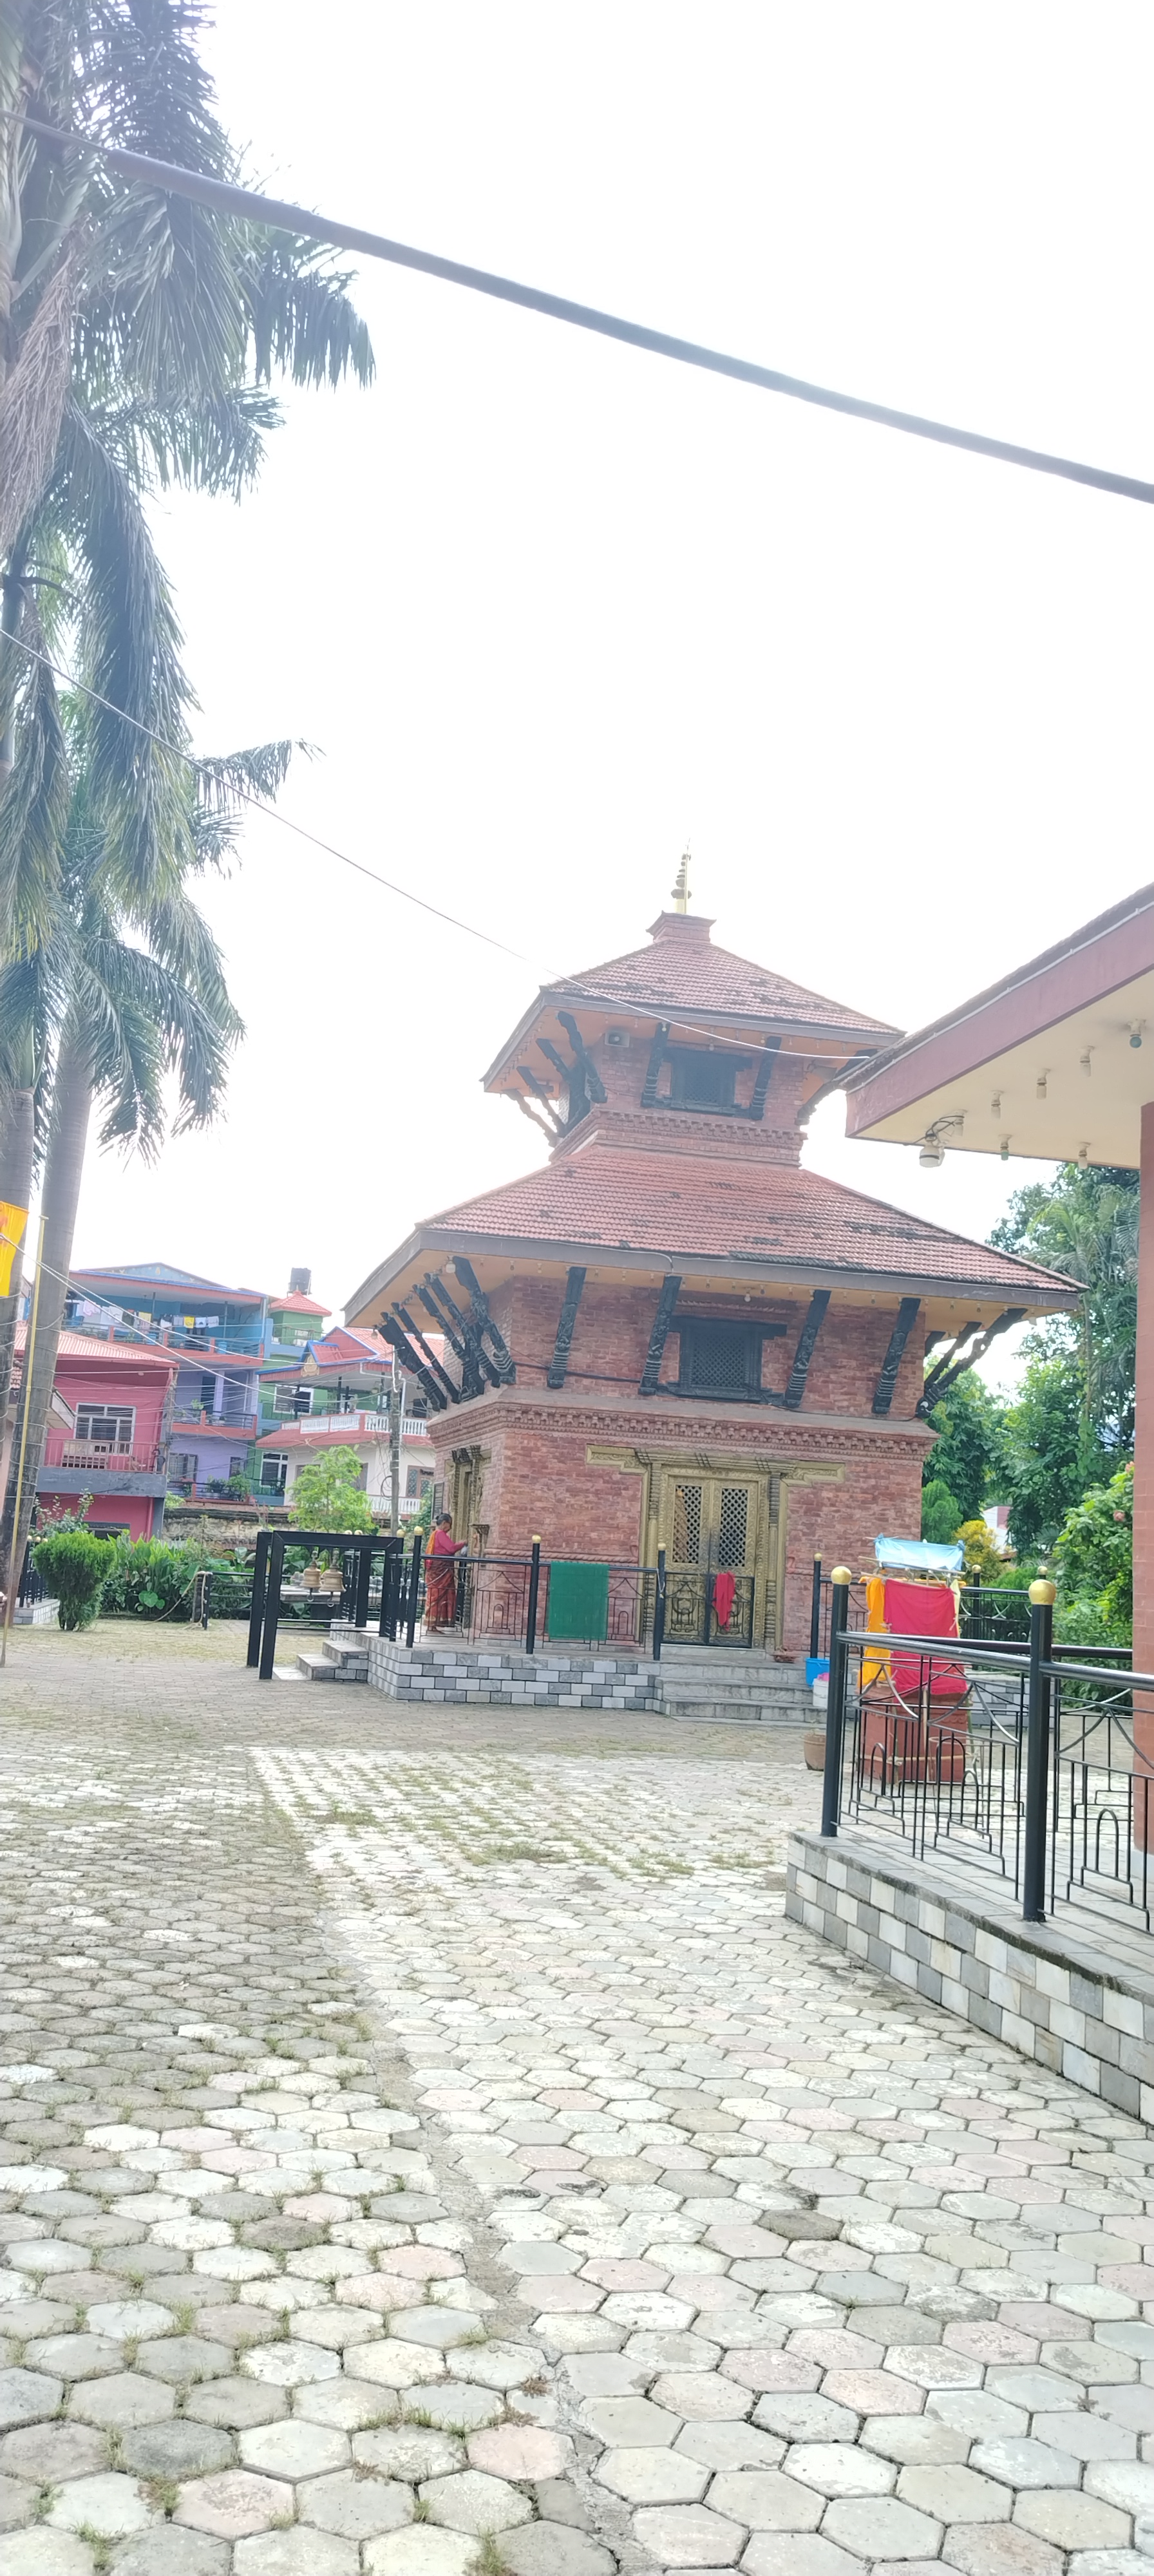
Heritage site: MahaKaleshwor_Shiva_Temple